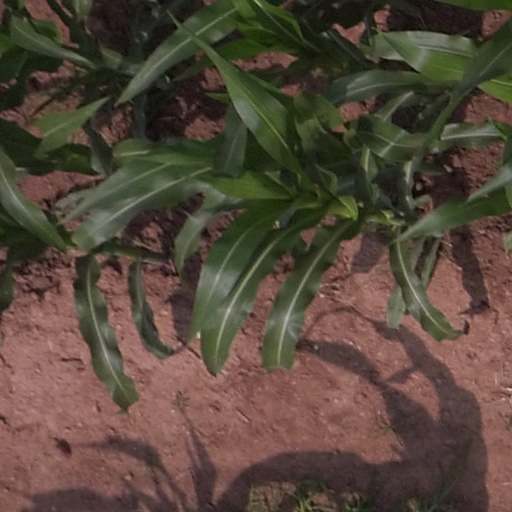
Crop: maize; corn